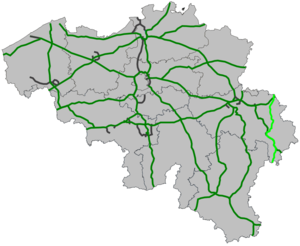
La route européenne 421 est une route reliant Aix-la-Chapelle à Luxembourg.